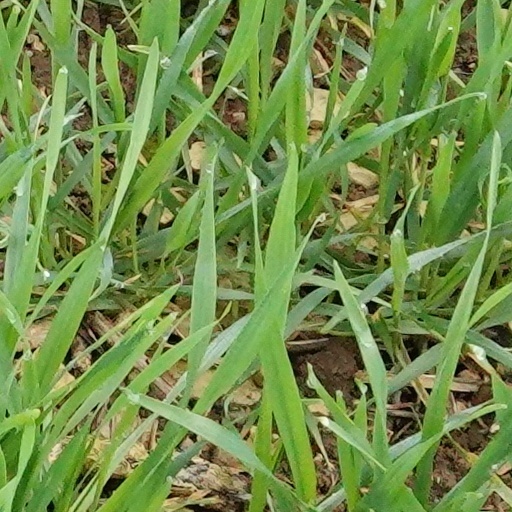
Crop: wheat